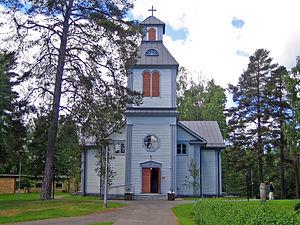
Pertunmaa est une municipalité du Sud-Est de la Finlande, dans la région de Savonie du Sud et la province de Finlande orientale.
Cet article recense les églises évangéliques-luthériennes de Finlande.